Kirill Tatarinov

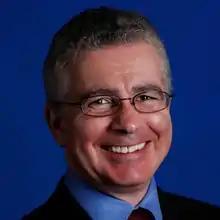

Kirill Tatarinov is the Executive Vice Chairman at Acronis. Previously, he held the positions of CEO at Citrix Systems and Executive Vice President of Microsoft Business Solutions.